Kumara Sambhavam

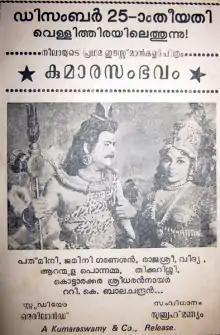
Theatrical release poster

Kumara Sambhavam is a 1969 Indian Malayalam-language Hindu mythological film directed and produced by P. Subramaniam. Based on the epic poem of the poet Kalidasa of the same name, it stars Gemini Ganesan, Padmini, Srividya and Thikkurissy Sukumaran Nair. The film won the first ever Kerala State Film Award for Best Film. The film stood apart in technical quality when compared to previous Malayalam films and is hence regarded as a landmark in the history of Malayalam cinema. It also marked Sridevi's first Malayalam film. The film was dubbed in Tamil under the same title.